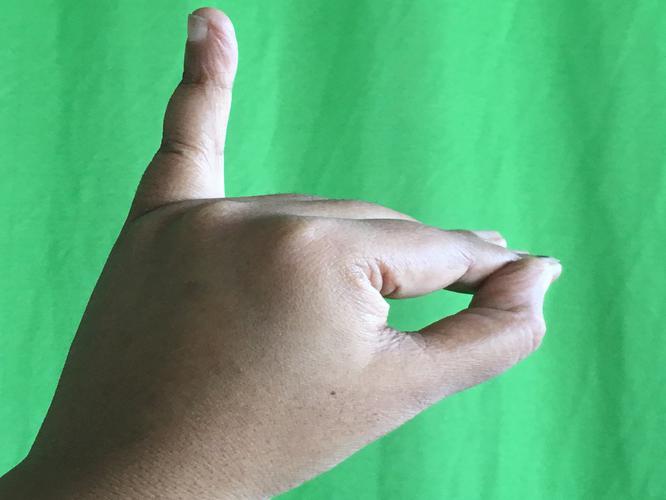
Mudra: Hamsapaksha
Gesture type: double_hand